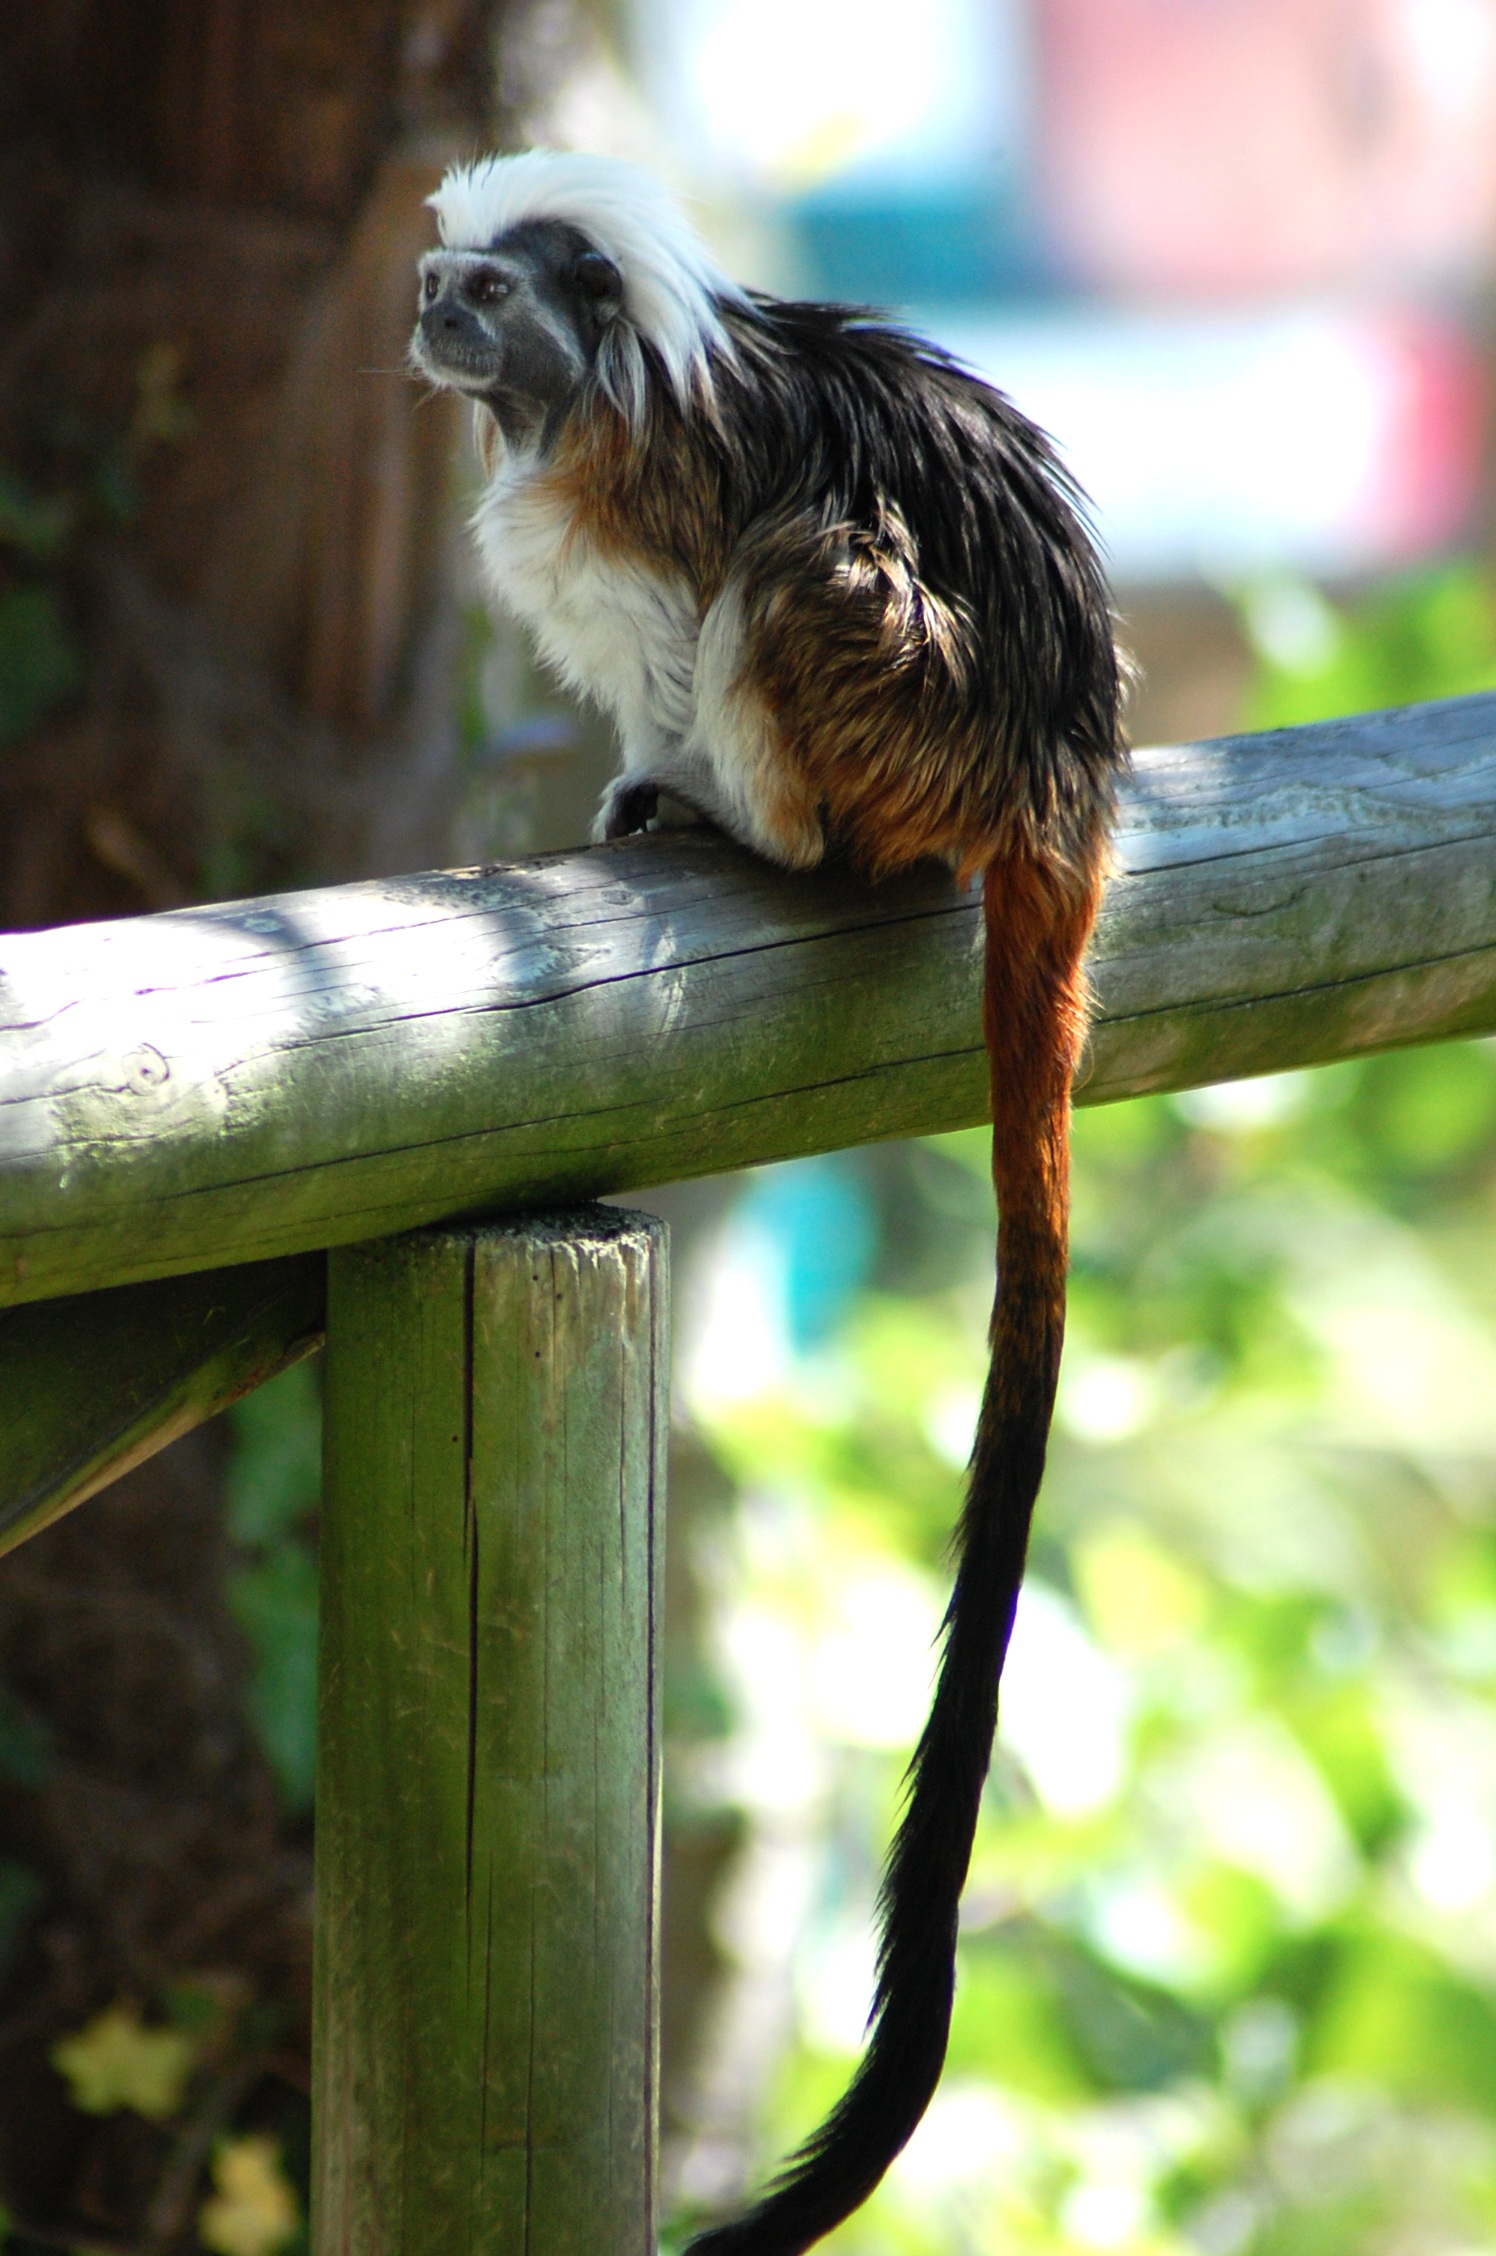
nature, branch, bird, wood, hair, white, animal, wildlife, wild, zoo, green, beak, park, training, italy, rest, monkey, fauna, close up, sunny, colors, tail, animals, hairy, vertebrate, animal world, granny, little monkey, long tail